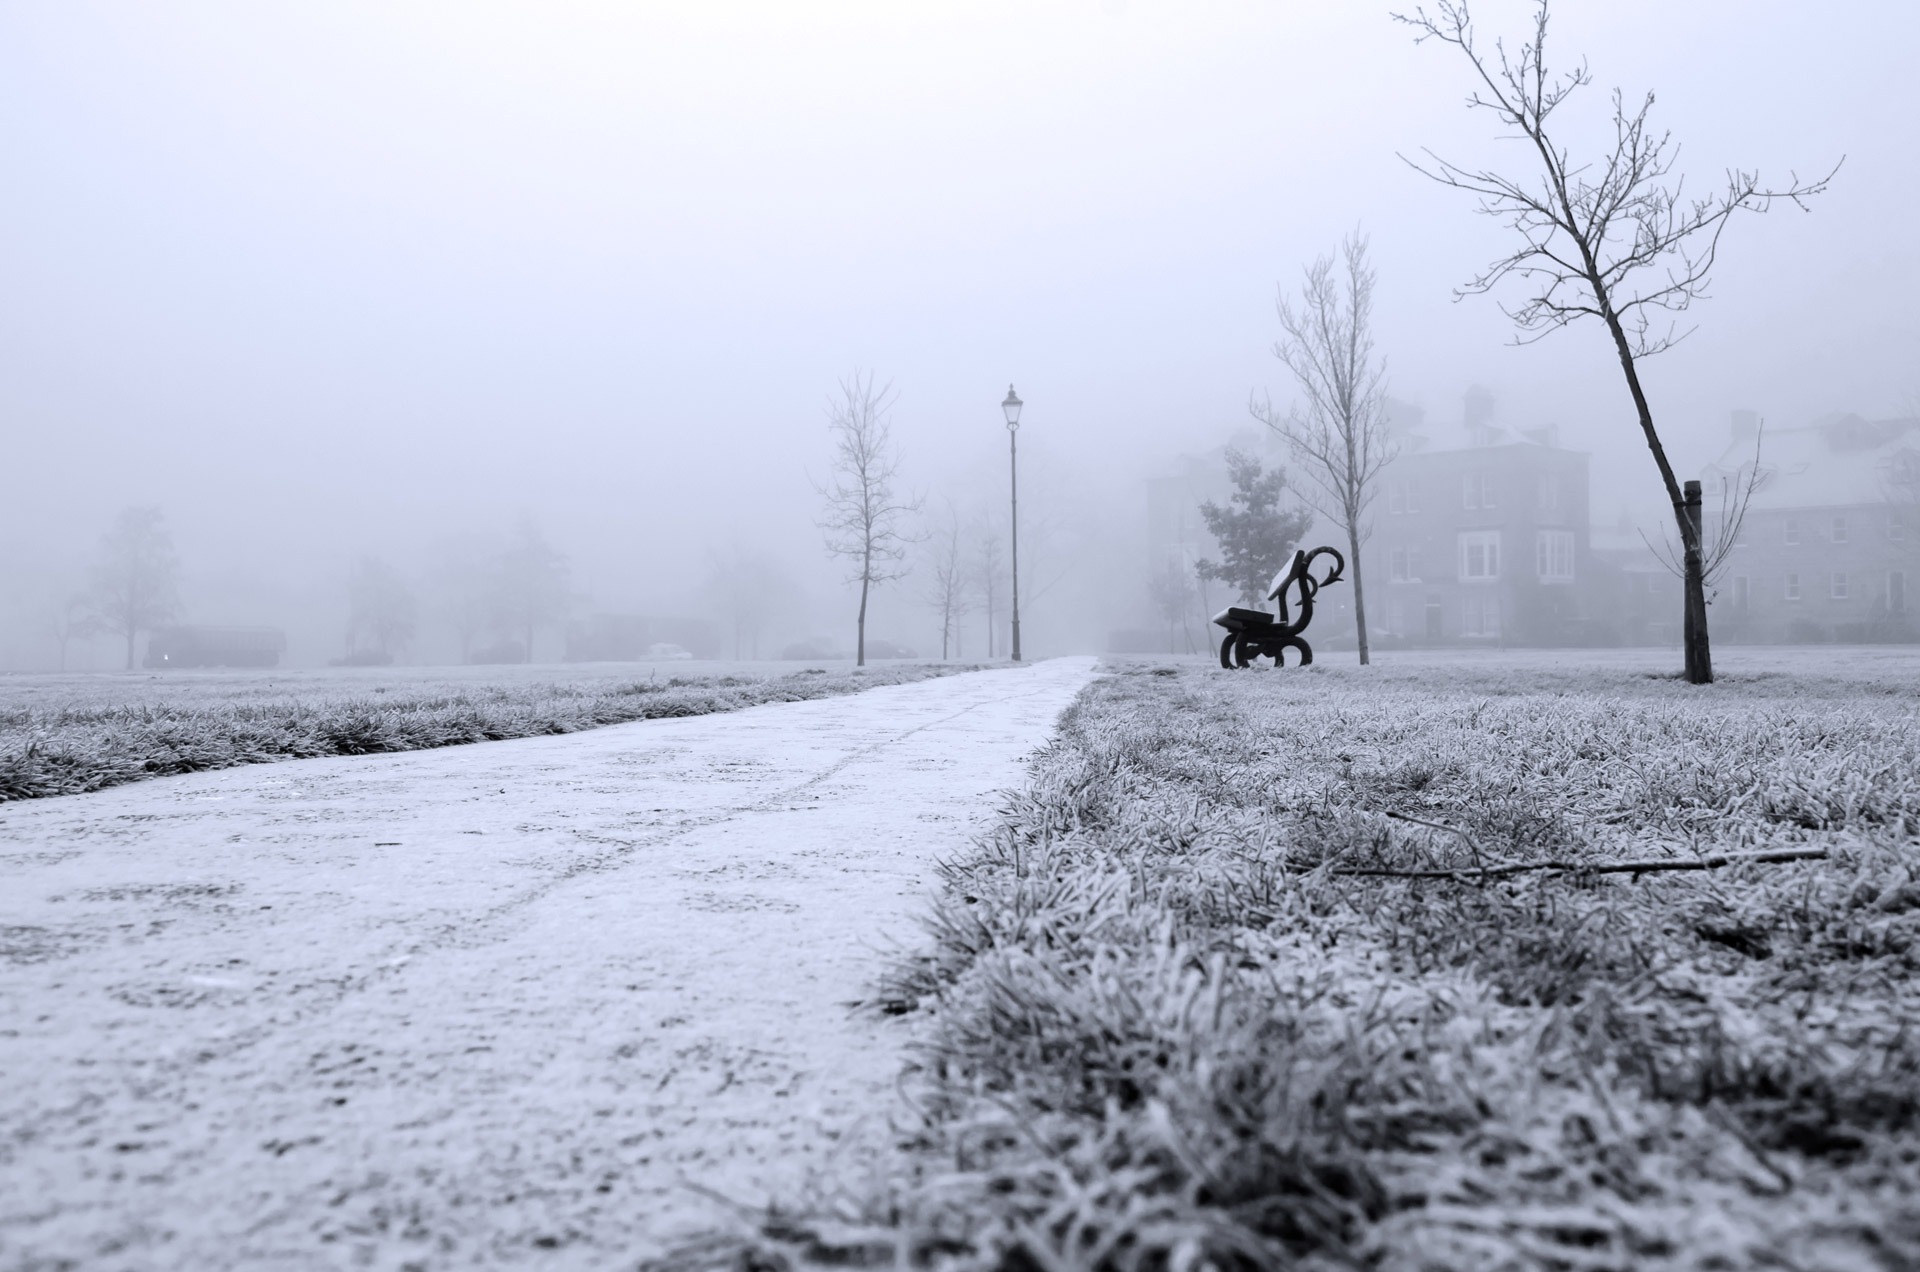
tree, nature, branch, snow, winter, light, fog, mist, white, bench, morning, sidewalk, frost, pine, ice, macro, park, weather, frozen, black, monochrome, christmas, season, trees, england, seasons, needles, blizzard, december, xmas, freezing, atmospheric phenomenon, winter storm, rain and snow mixed